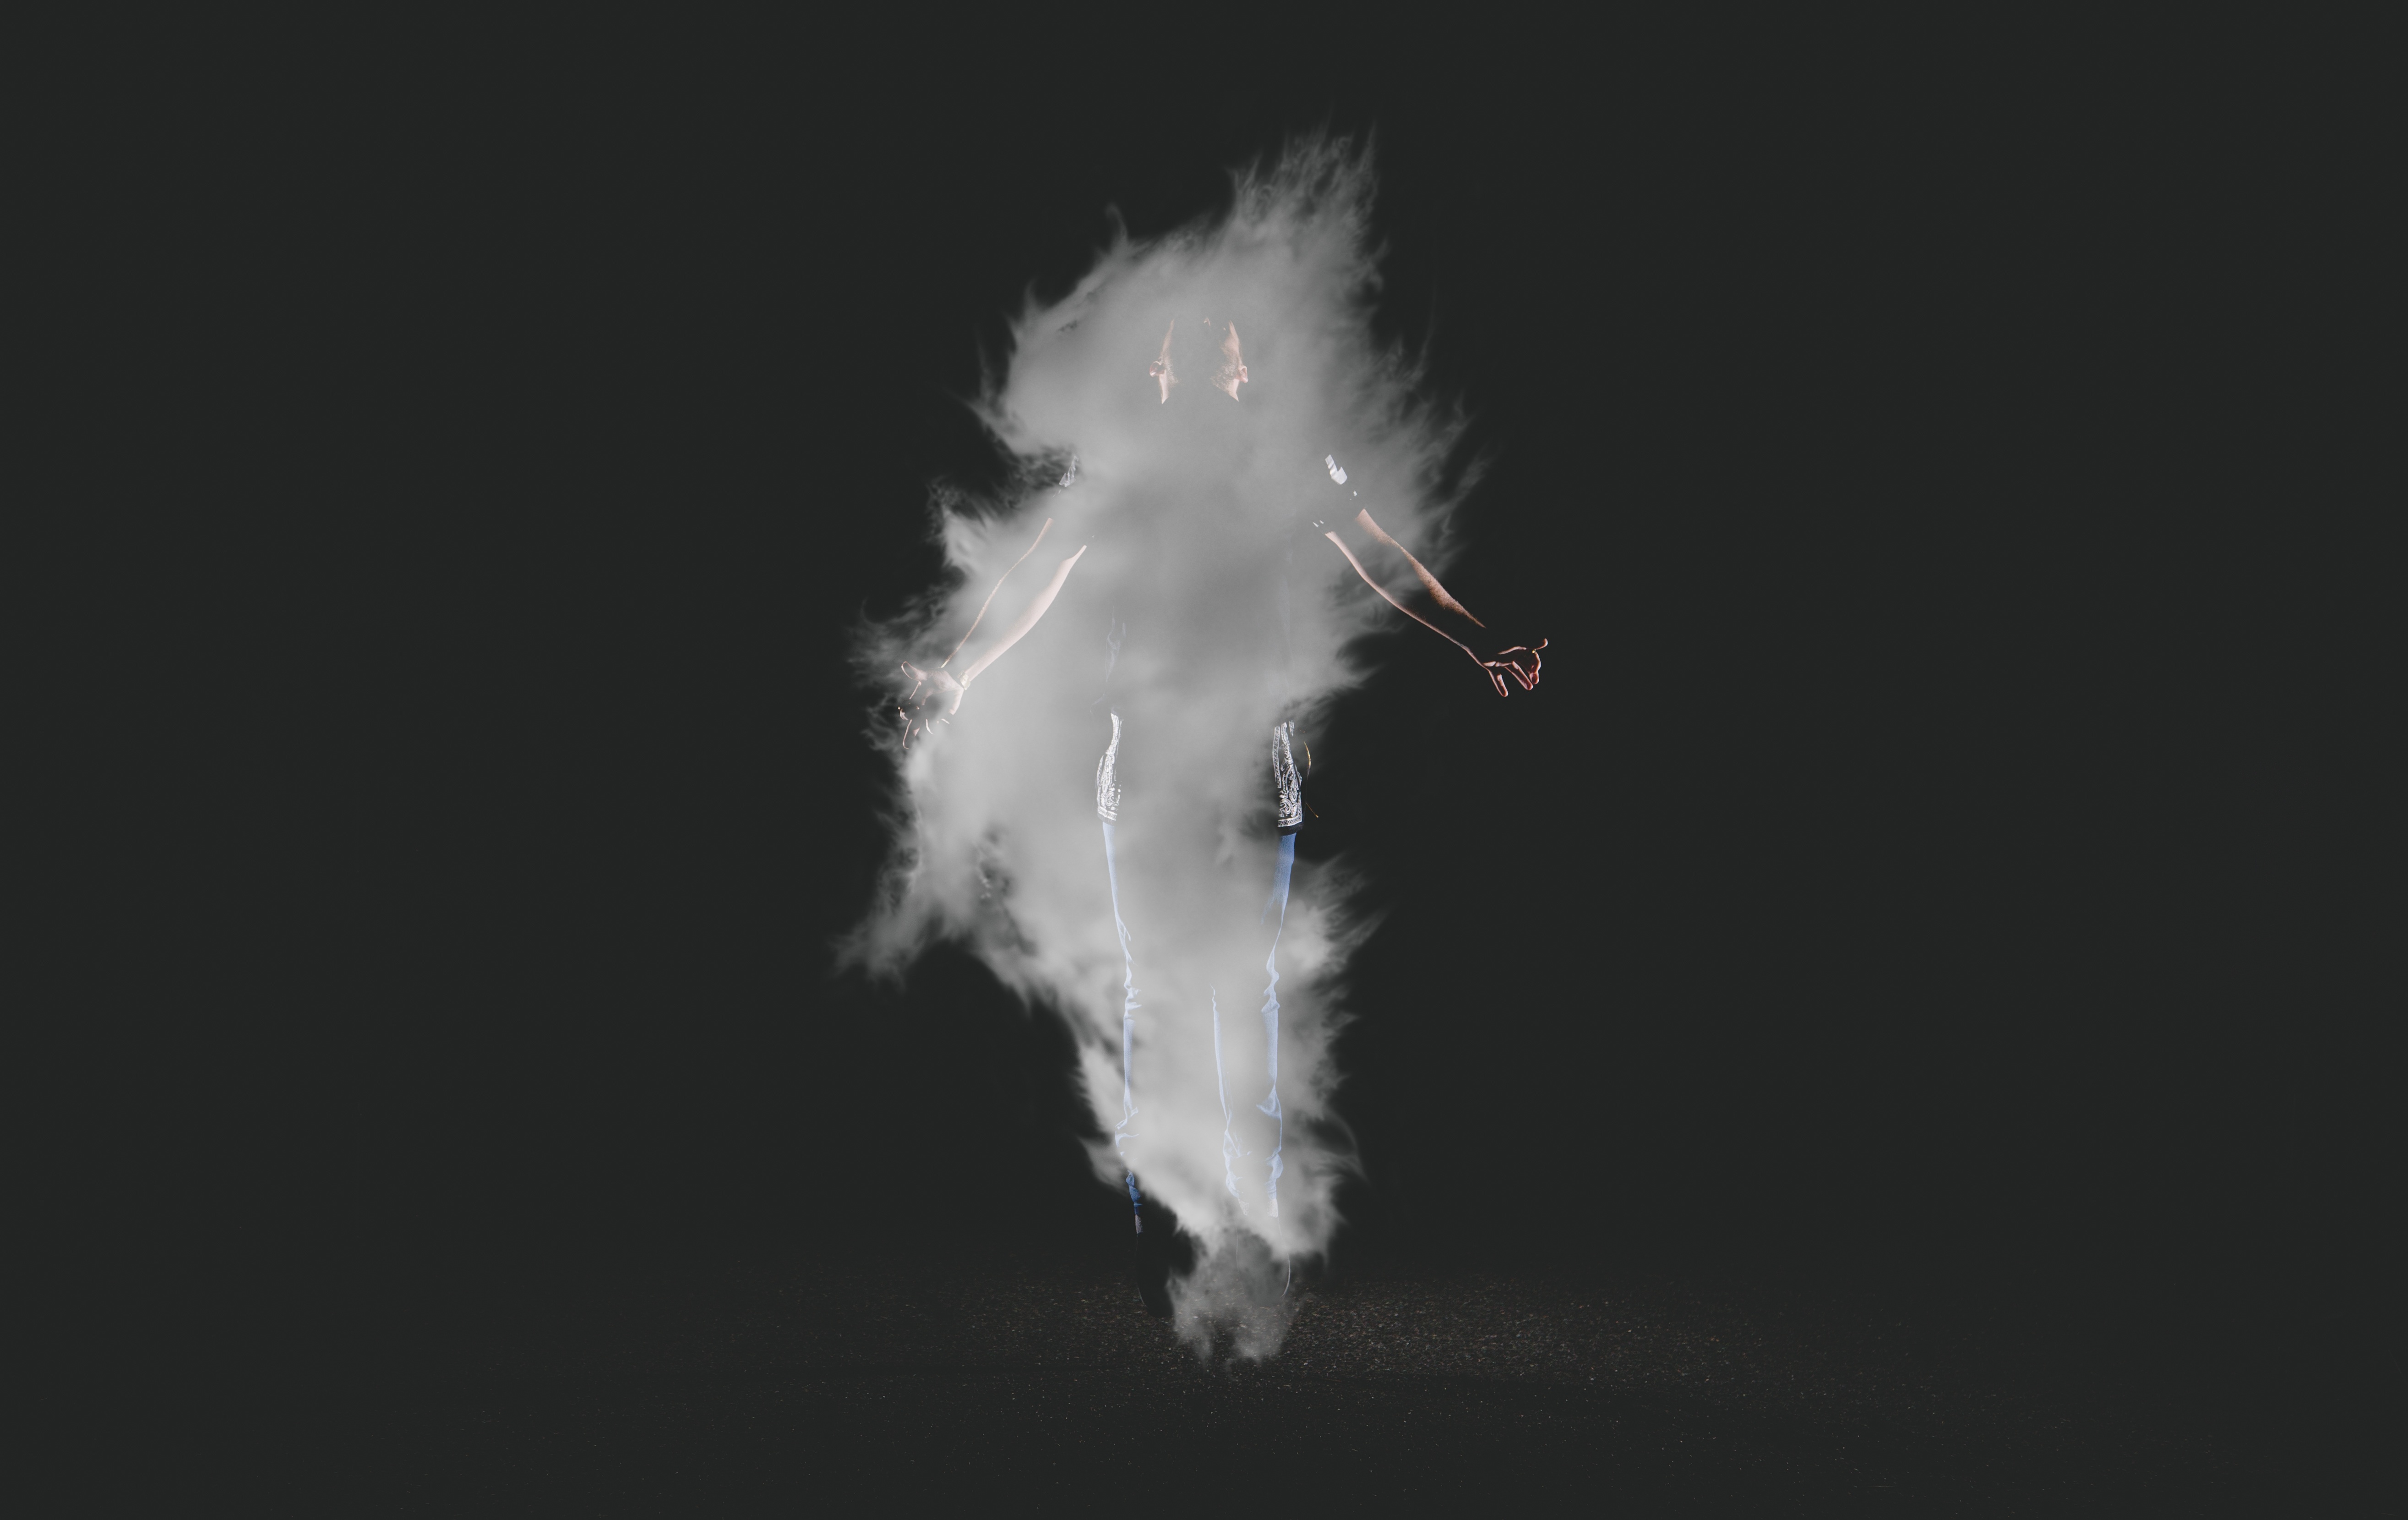
wing, cloud, black and white, smoke, darkness, black, minimal, screenshot, atmosphere of earth, geological phenomenon